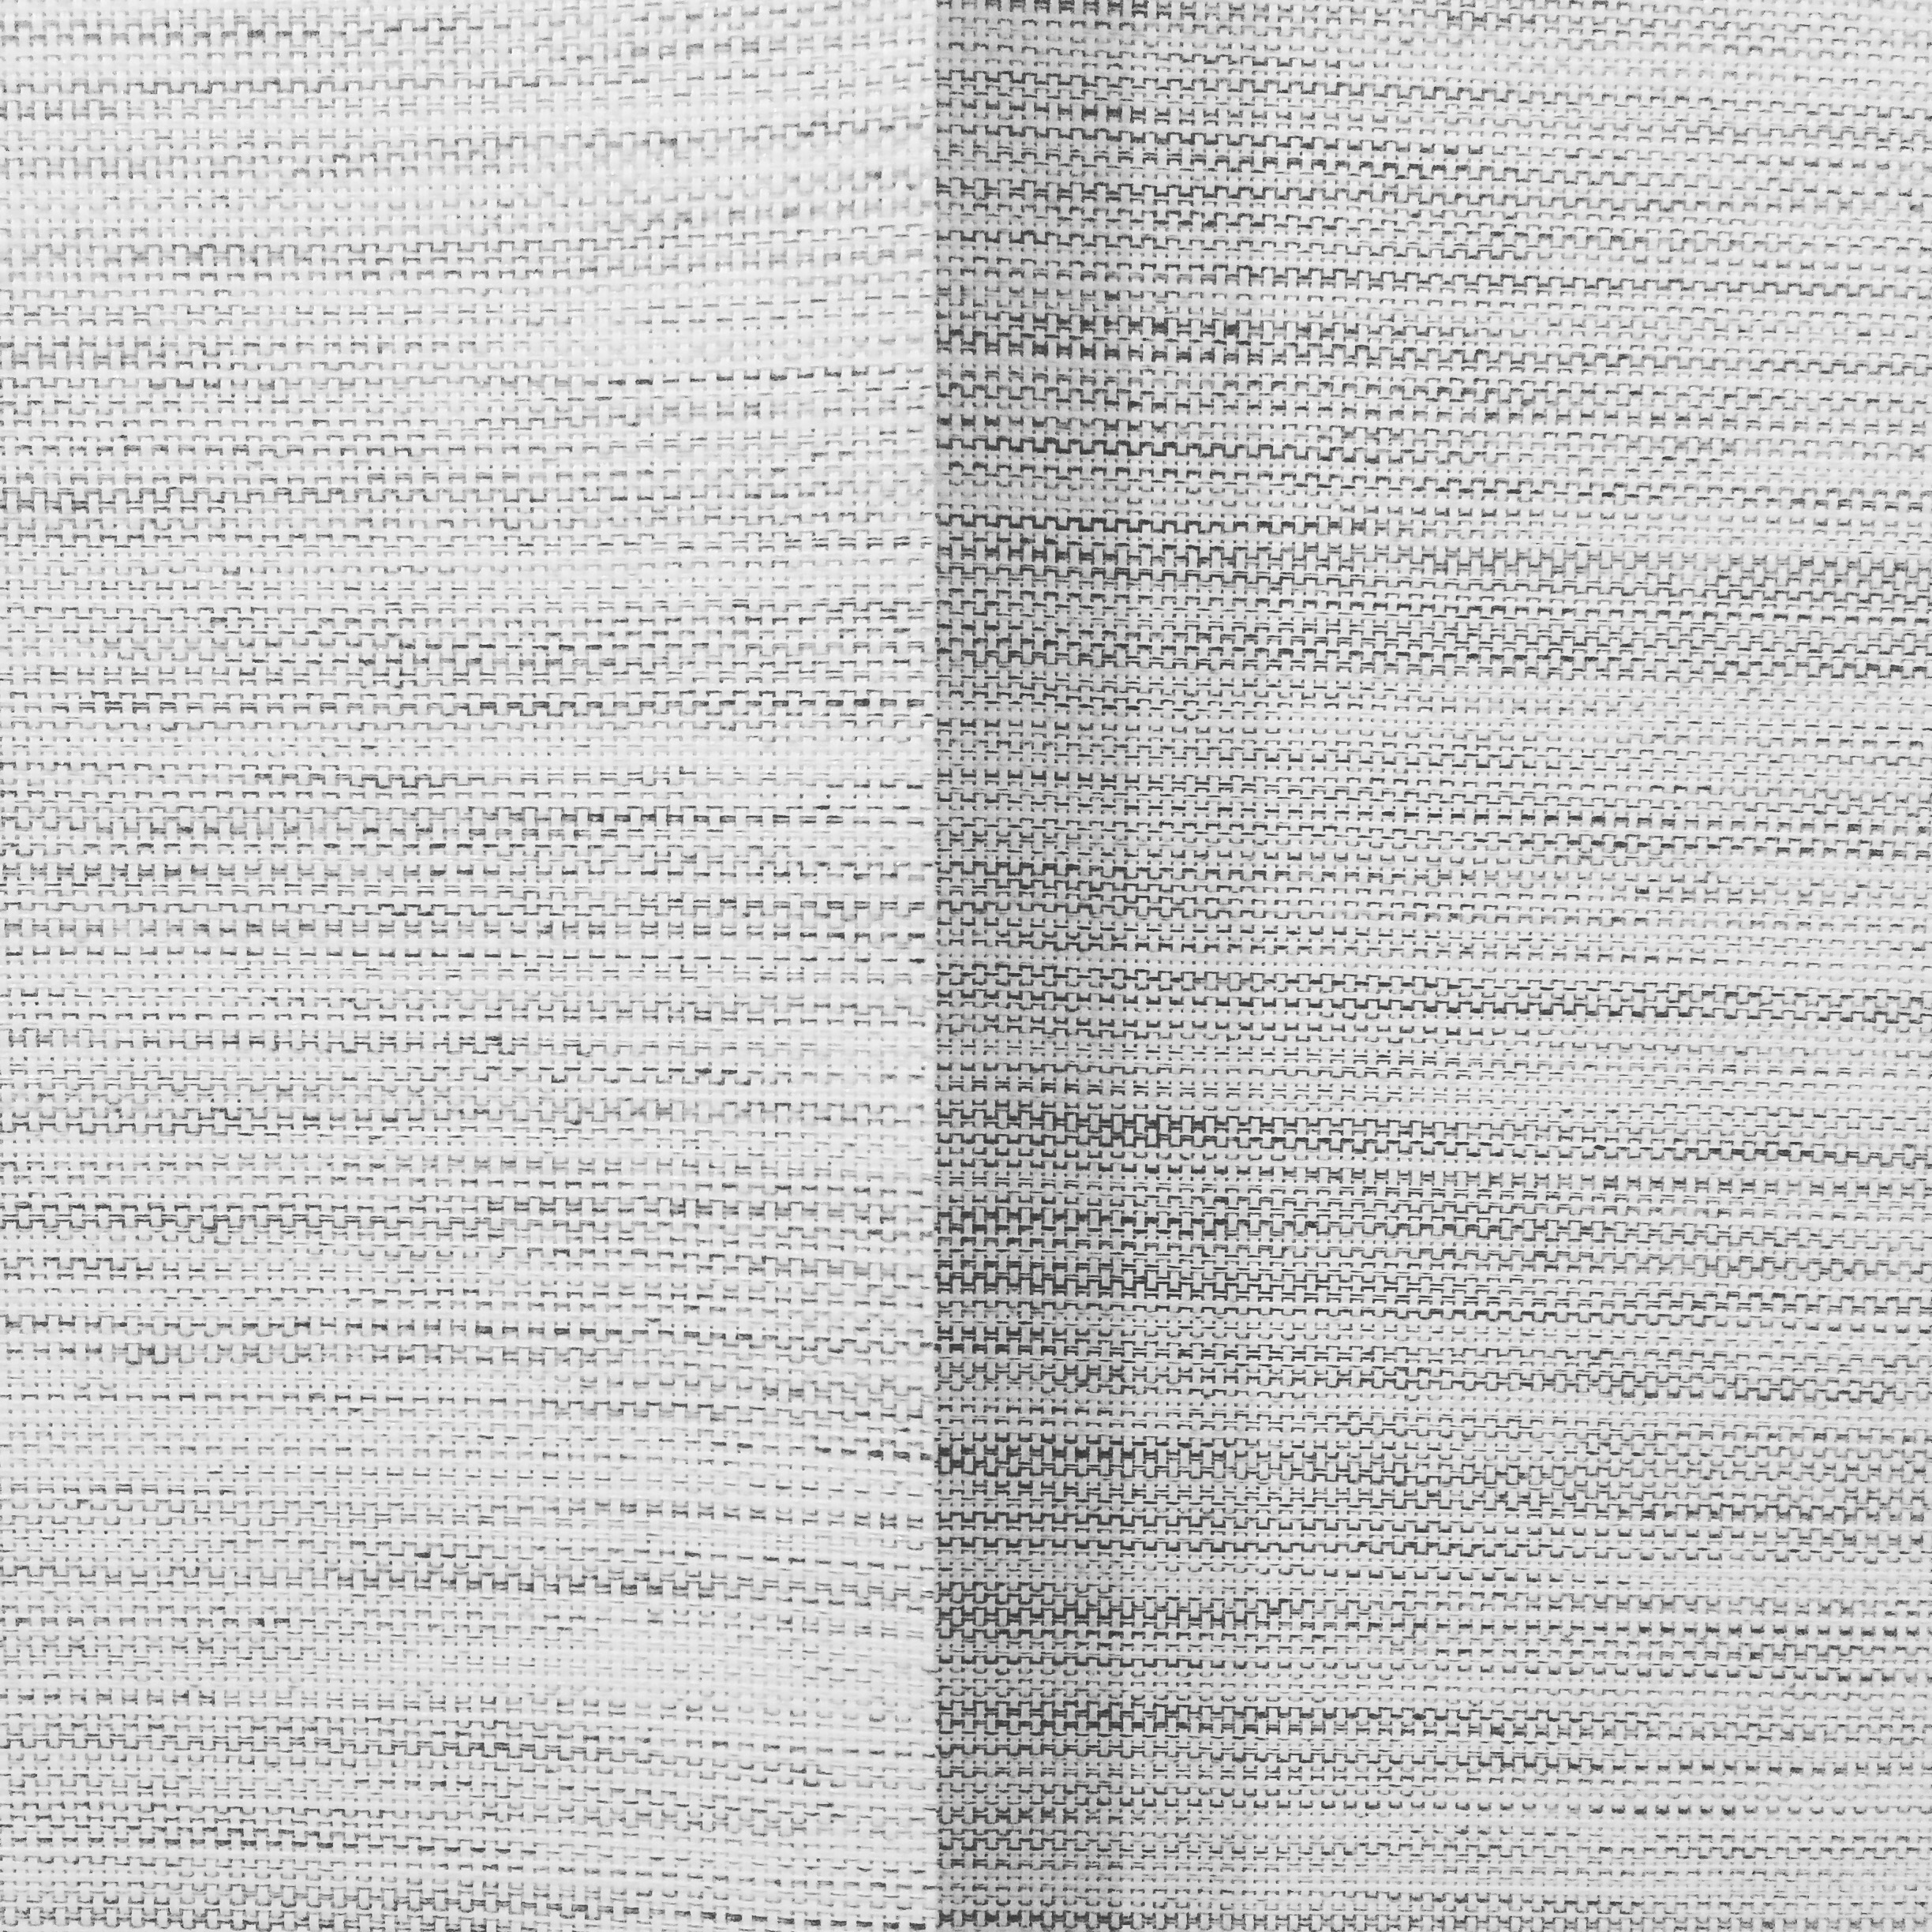
iphone, floor, pattern, line, material, interior design, textile, design, text, iphoneography, project365, squareformat, rodrigoparedes, 160378, 160378com, www160378com, iphone6plus, 128, flooring